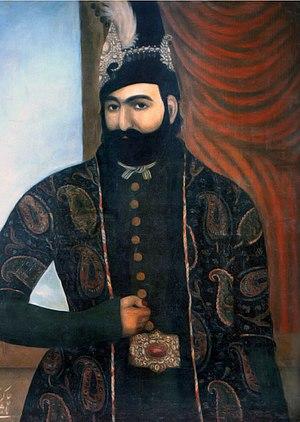
Mohammad Chah Qadjar, né le 5 janvier 1808 à Tabriz et mort le 4 septembre 1848 à Téhéran, enterré à Qom, est le chah d'Iran entre 1834 et 1848.
Cette liste présente les dirigeants de la Perse et de l'Iran.
Le babisme ou la foi babie est un mouvement religieux réformateur et millénariste fondé en Iran le 23 mai 1844, par un jeune commerçant de la ville de Chiraz, nommé Sayyid ʿAlī Muḥammad Šīrāzī et surnommé le Bāb.